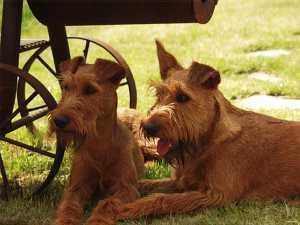
Irish_terrier